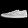
Label: Sneaker